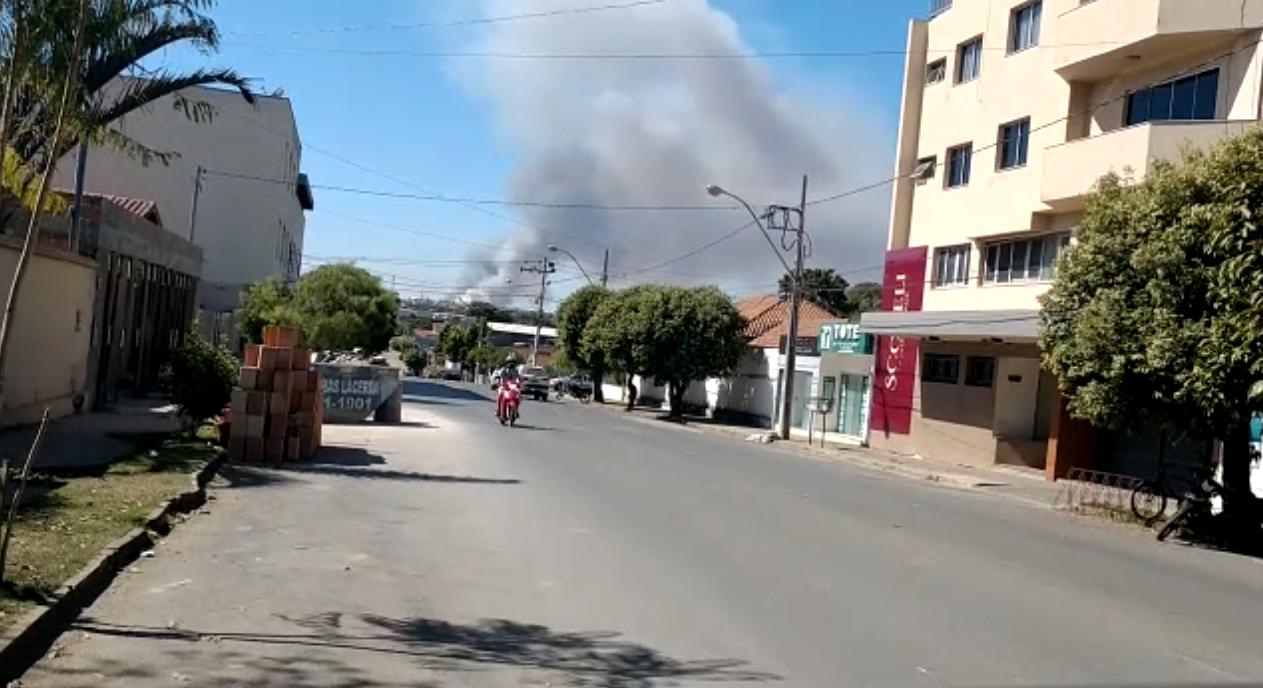
Fire: no
Smoke: yes